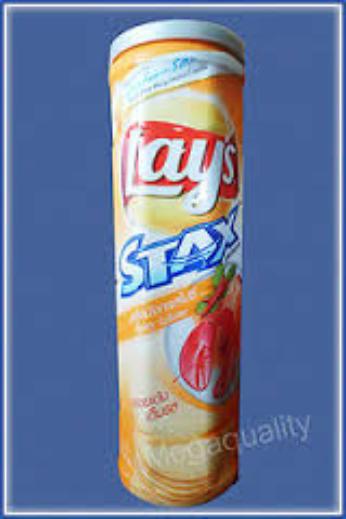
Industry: Food